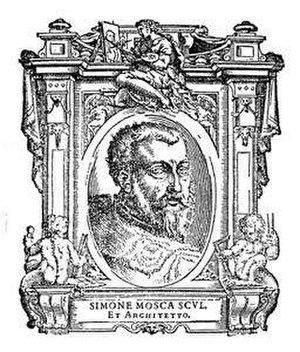
Simone Mosca ou Simone Moschini ou Il Moschini, est un sculpteur et un architecte italien de la Renaissance.